Zoubeir Turki

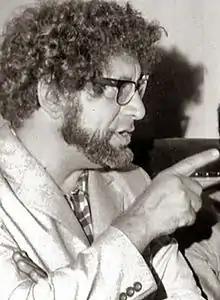
Zoubeir Turki before 1984

Zoubeir Turki (19 November 1924 – 23 October 2009) was a Tunisian painter and sculptor of Turkish origin. He was the younger brother of Hedi Turki (1922–2019).